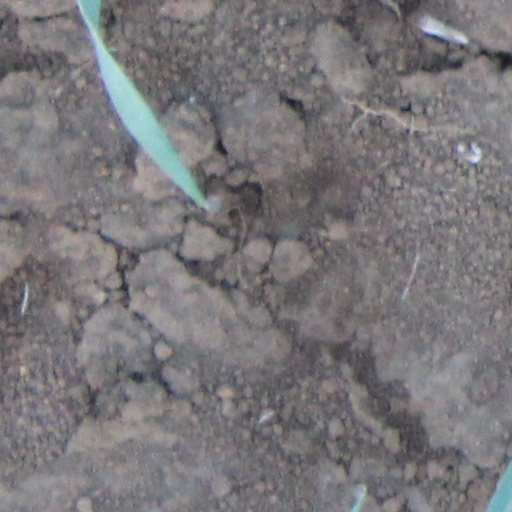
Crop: wheat